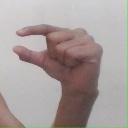
अक्षर: ग